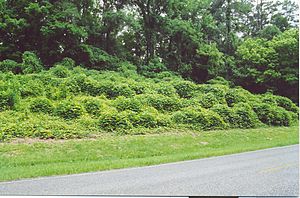
Natchez Trace / Natchez Trace Parkway
Kører man på Natchez Trace Parkway om sommeren, er det kraftigste indtryk, at der grønt. Ikke mindst på grund af den omsiggribende vækst af Kudzu planten (den lave bevoksning på billedet)
Natchez Trace er, eller rettere var, en ca. 700 km lang vej eller sti, der strakte sig fra Natchez i Mississippi til Nashville i Tennessee. Vejen sammenbandt Mississippifloden og Cumberlandfloden. Vejen blev oprindeligt primært brugt af de oprindelige amerikanere, og senere af hvide opdagelsesrejsende, pelsjægere, soldater og handelsrejsende. I slutningen af det 18. og begyndelsen af det 19. århundrede var det en af Nordamerikas væsentligste færdselsårer til lands. I dag eksisterer kun spredte rester at den oprindelige vej.